El Camino: A Breaking Bad Movie

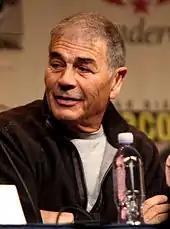
"El Camino" marked one of Robert Forster's final appearances, as he died on the day of the film's release.

"El Camino: A Breaking Bad Movie" had its world premiere on October 7, 2019, at the Regency Village Theatre in Los Angeles, with multiple cast members from the film, "Breaking Bad", and "Better Call Saul" in attendance. Netflix digitally released the film on October 11, 2019. "El Camino" also received a limited theatrical release in the United States from October 11 to 13, 2019. It later premiered on AMC television on February 16, 2020, following a complete marathon of the series on the network.